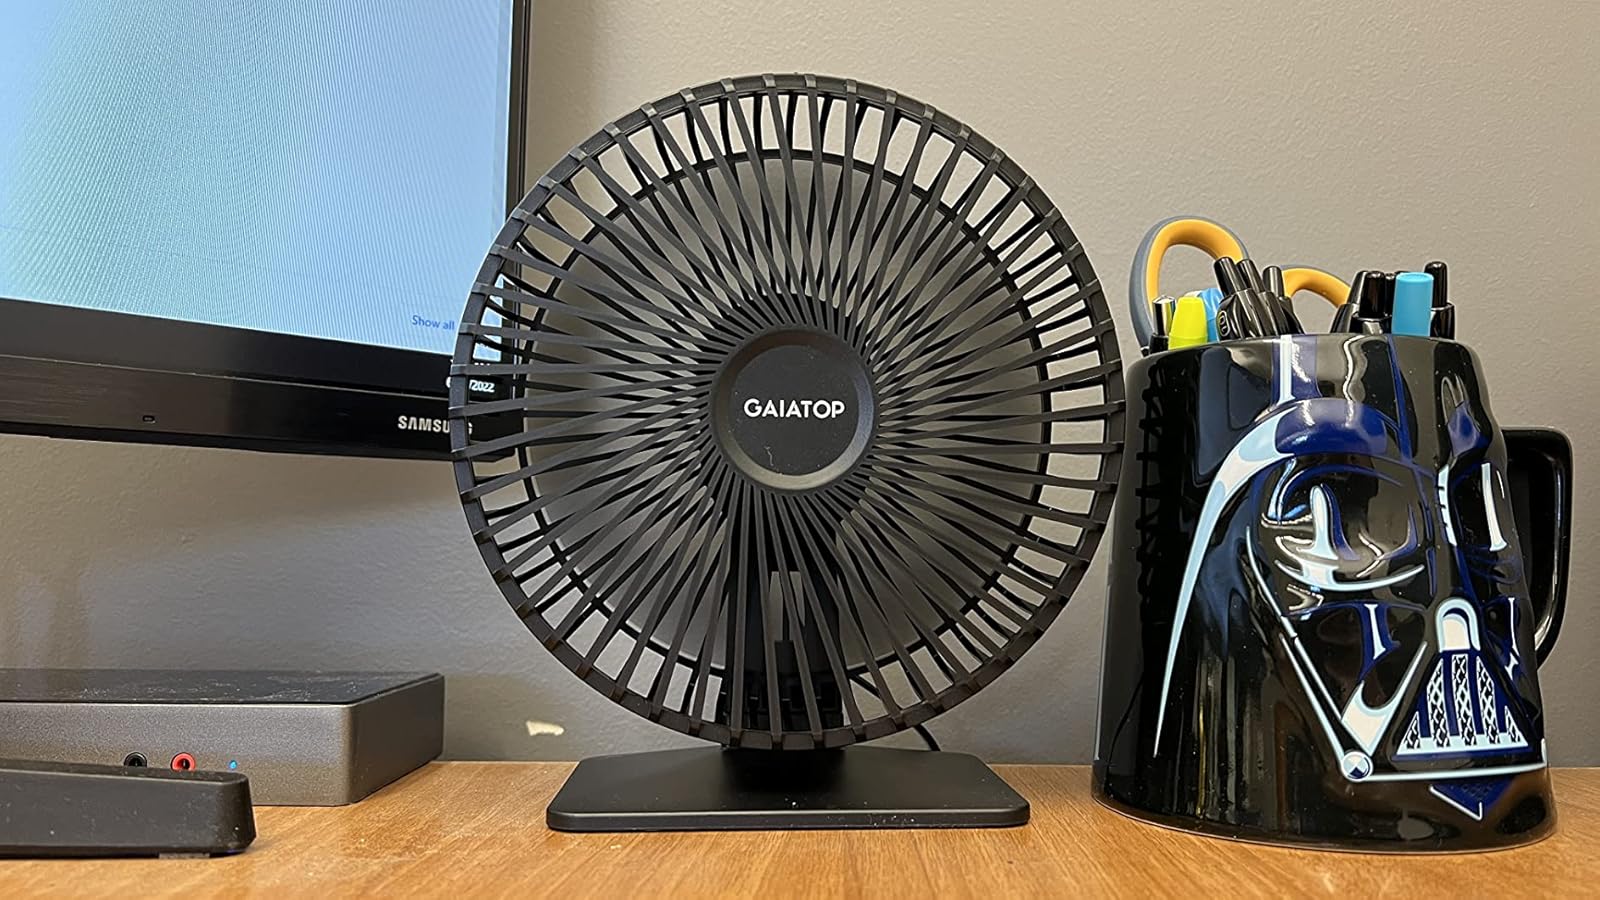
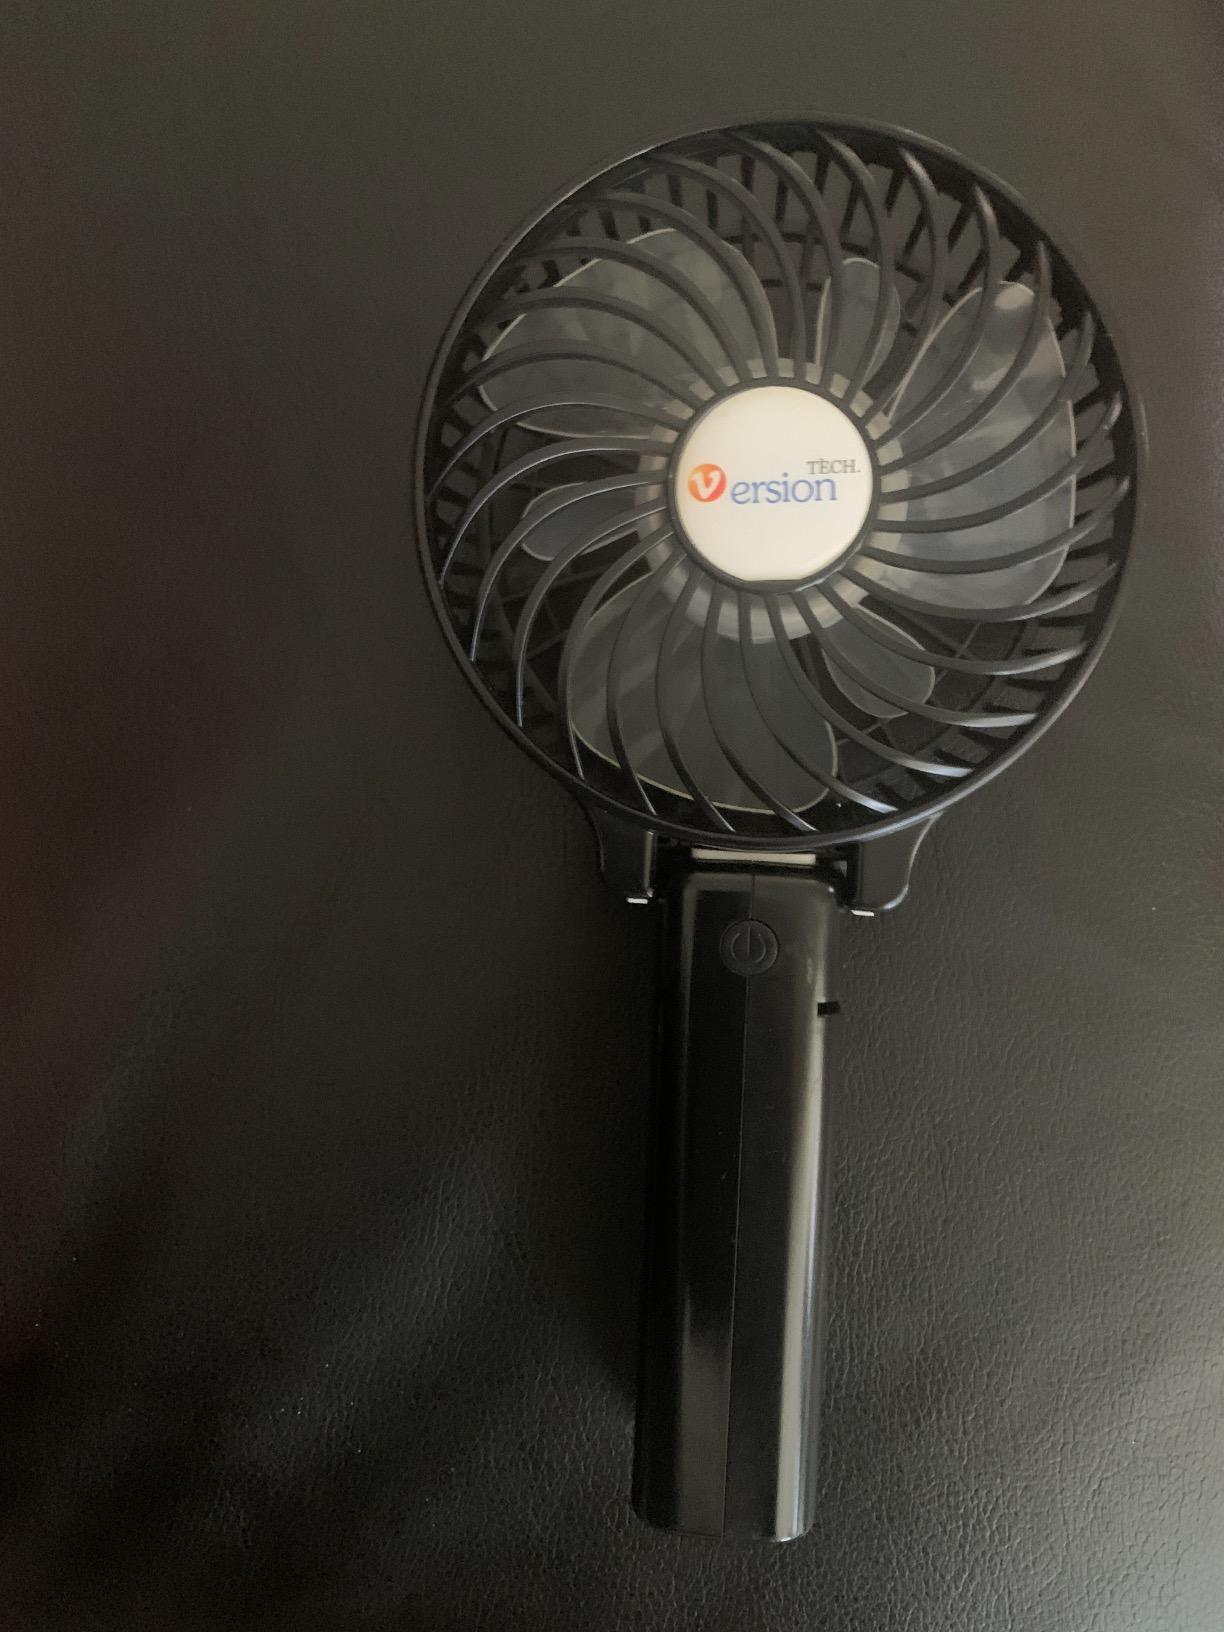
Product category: fan
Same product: no